John Woolcombe

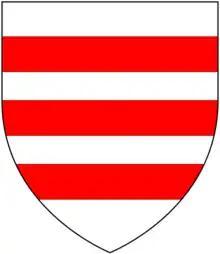
Arms of Woollocombe/Woolcombe: "Argent, three bars gules"

John Woolcombe (1680–1713) of Pitton in the parish of Yealmpton in Devon, was a Member of Parliament for Plymouth in Devon 1702–5, and served as Sheriff of Devon in 1711–12.